Wizards (Asimov anthology)

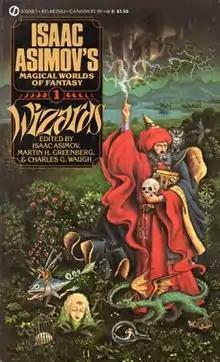
Cover of first edition

Wizards is an anthology of themed fantasy and science fiction short stories on the subject of wizards edited by Isaac Asimov, Martin H. Greenberg and Charles G. Waugh. The first volume in their Isaac Asimov's Magical Worlds of Fantasy series, it was first published in paperback by Signet/New American Library in October 1983. It was later gathered together with "Witches", the second book in the series, into the omnibus hardcover collection "Isaac Asimov's Magical Worlds of Fantasy: Witches & Wizards" (1985).